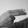
ASL letter: H